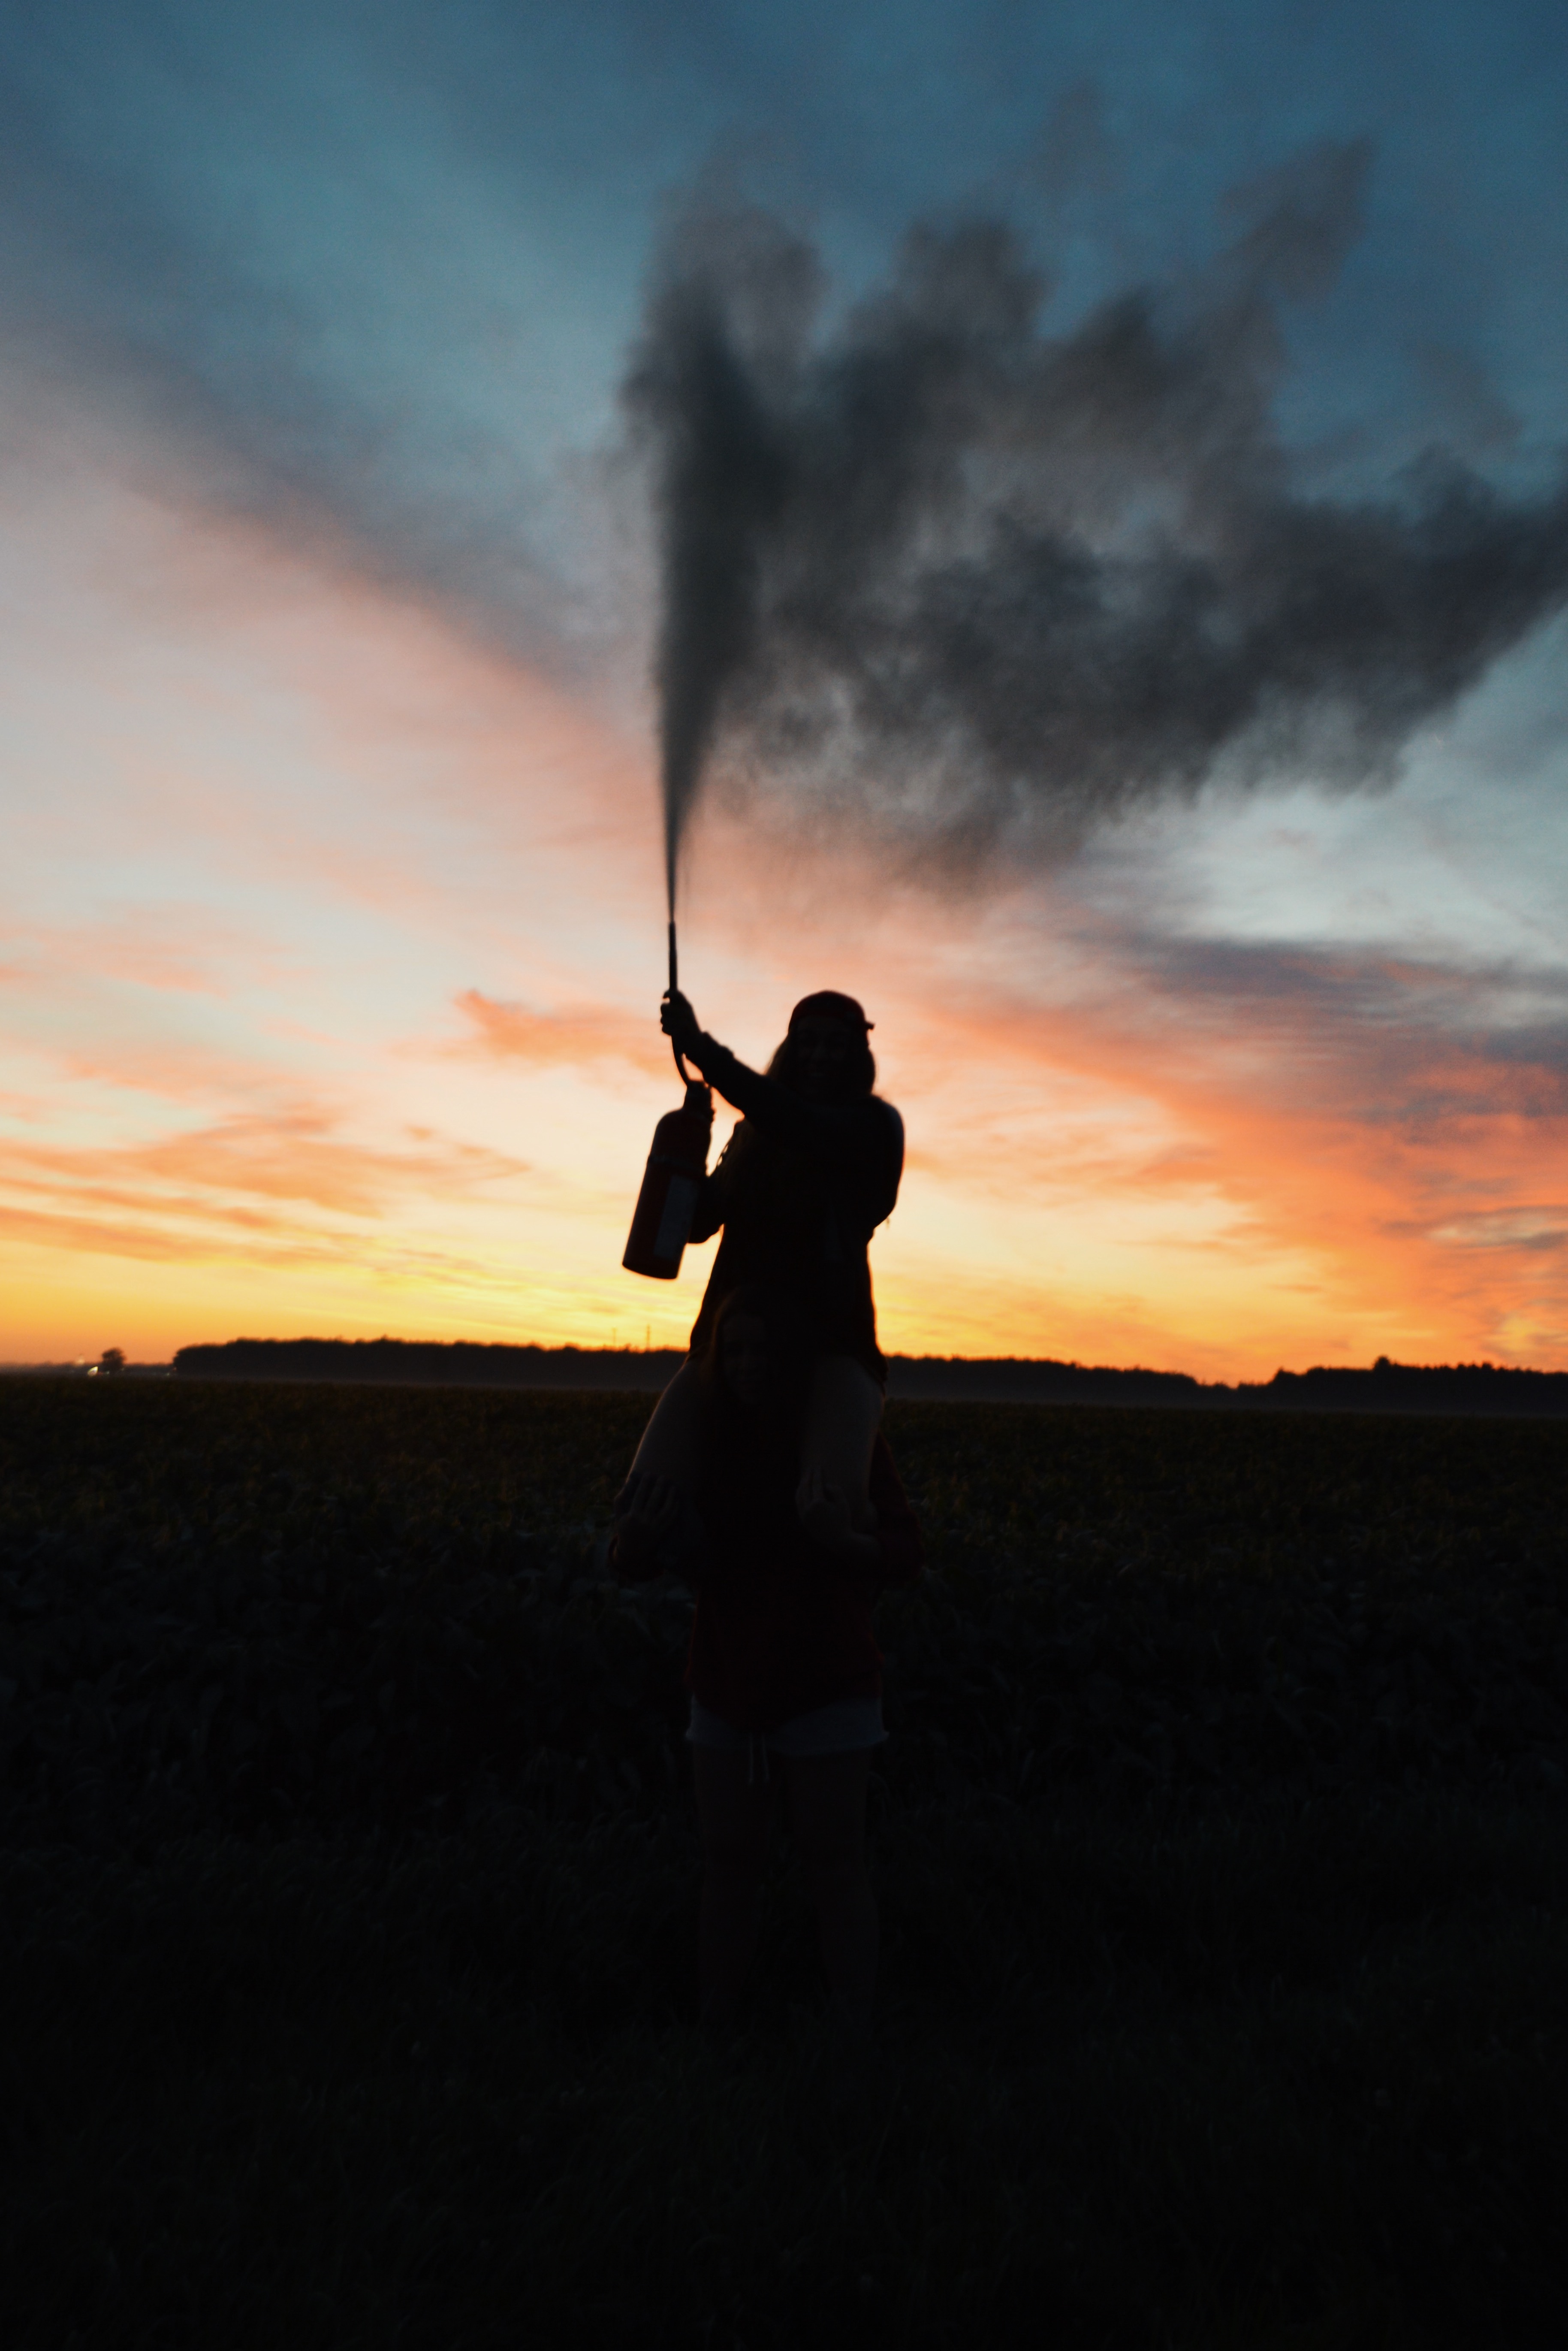
horizon, silhouette, cloud, sky, sunrise, sunset, sunlight, morning, dawn, dusk, evening